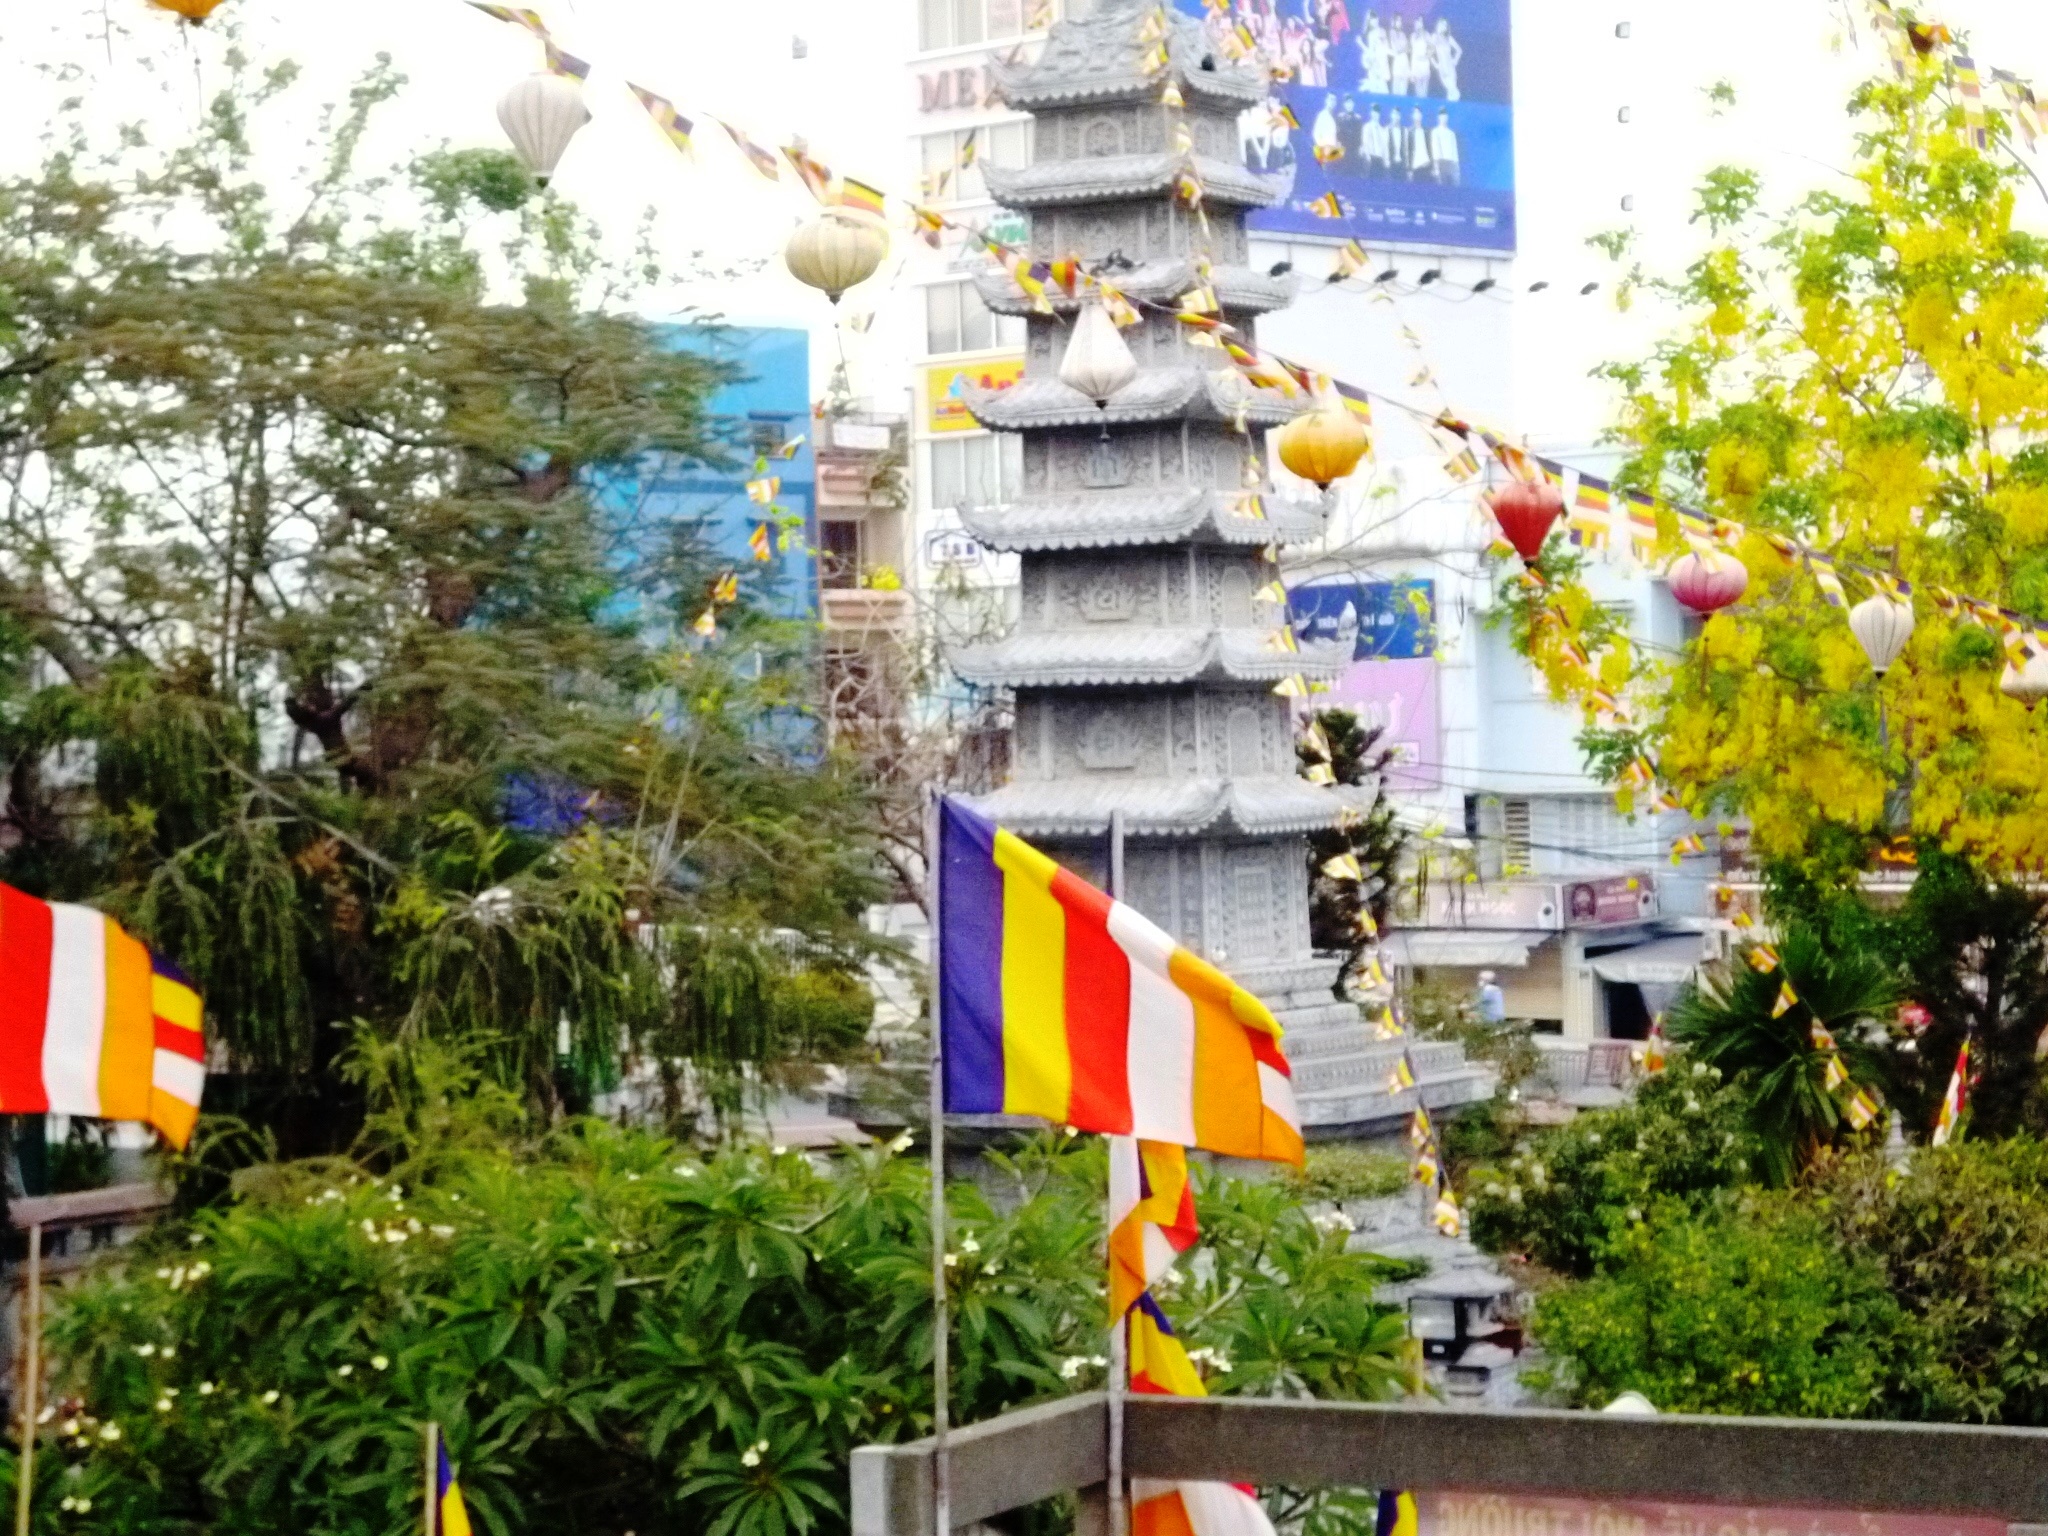
user: text: Đèn lồng hình quả bóng bay ở phía trên cùng bên trái của hình ảnh có màu gì?
assistant: text: Màu vàng nhạt.

user: text: Trong hình ảnh có bao nhiêu chiếc đèn lồng hình tròn hoặc bầu dục được treo trên dây trang trí?
assistant: text: Chín chiếc.

user: text: Cấu trúc kiến trúc chính cao tầng ở trung tâm bức ảnh là loại công trình gì?
assistant: text: Cấu trúc kiến trúc chính cao tầng ở trung tâm bức ảnh là Tháp đá Vĩnh Nghiêm (còn gọi là Bảo tháp Quán Thế Âm), một ngôi tháp Phật giáo nổi tiếng ở Chùa Vĩnh Nghiêm.

user: text: Những vật trang trí như cờ Phật giáo, đèn lồng và cây có hoa màu vàng trong ảnh gợi ý về một dịp kỷ niệm hoặc lễ hội đặc biệt nào?
assistant: text: Những vật trang trí như cờ Phật giáo, đèn lồng và cây có hoa màu vàng (có thể là hoa mai vàng) gợi ý về một lễ hội Phật giáo, ví dụ như Lễ Phật Đản, hoặc dịp Tết Nguyên Đán.

user: text: Ngoài vai trò trang trí, các lá cờ Phật giáo ngũ sắc và ngôi tháp trung tâm trong ảnh cùng nhau thể hiện điều gì về địa điểm này và ý nghĩa văn hóa của nó?
assistant: text: Chúng cùng nhau thể hiện đây là một ngôi chùa hoặc quần thể kiến trúc Phật giáo, mang ý nghĩa tâm linh và văn hóa sâu sắc trong đời sống của cộng đồng. Tháp Vĩnh Nghiêm là tòa tháp đá cao và lớn nhất Việt Nam, là biểu tượng kiến trúc Phật giáo hiện đại của Sài Gòn (TP.HCM).